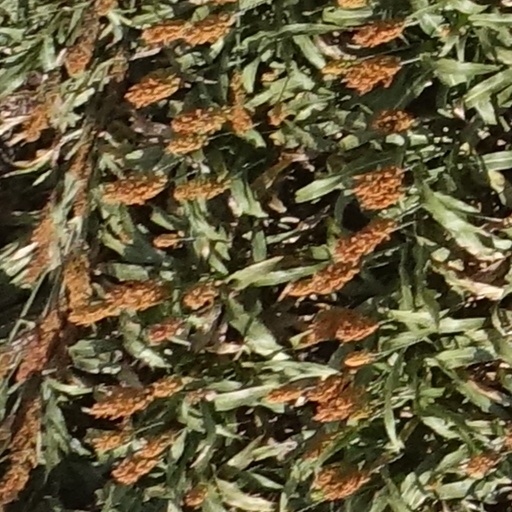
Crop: sorghum